Aloe pearsonii

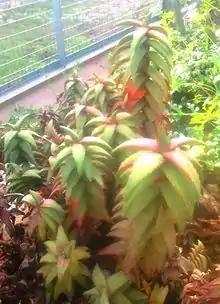
A plant in indoor cultivation, with fattened blue-green leaves that indicate recent watering.

This aloe grows a clump of rigidly erect stems, that are covered in four highly symmetrical rows of thick re-curved leaves. In the dryer months the plants are red, while during times of rain the leaves fatten and turn blue-green.